Florida Championship Wrestling

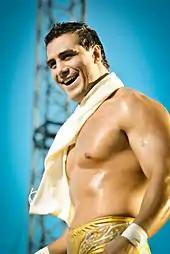
Alberto Del Rio

FCW's debut show was on June 26, 2007 at Tampa, Florida's Dallas Bull. A 21-man Battle Royal was held during the show, to crown the first ever FCW Southern Heavyweight Champion. The next year, the Florida Heavyweight Championship was introduced, with Jake Hager becoming the first champion at a February 15 show after surviving a Battle Royal and defeating Ted DiBiase, Jr. The Florida Tag Team Championship was also introduced in February, with the Puerto Rican Nightmares (Eddie Colón and Eric Pérez) beating Steven Lewington and Heath Miller to win it in the finals of a one night tournament. The singles titles were later unified, keeping the "Florida Heavyweight" name and championship.